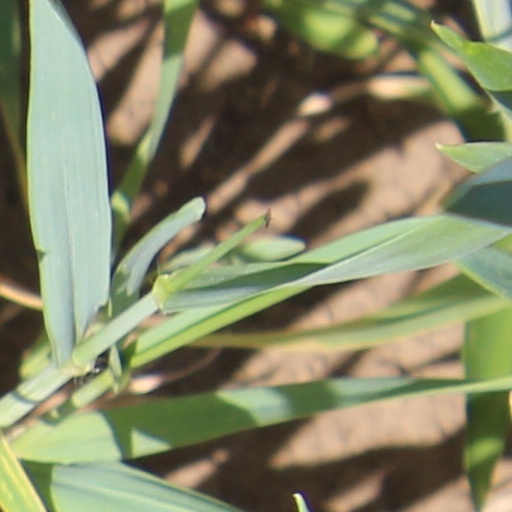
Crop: wheat